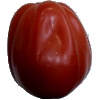
Label: Tomato Heart 1